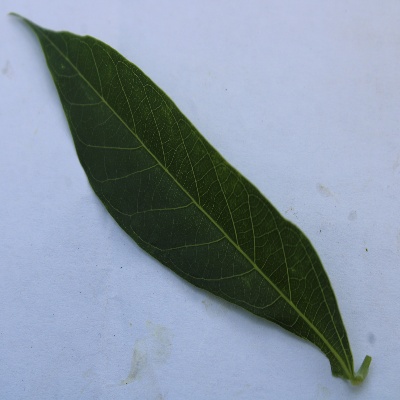
Crop: Cassava
Condition: healthy